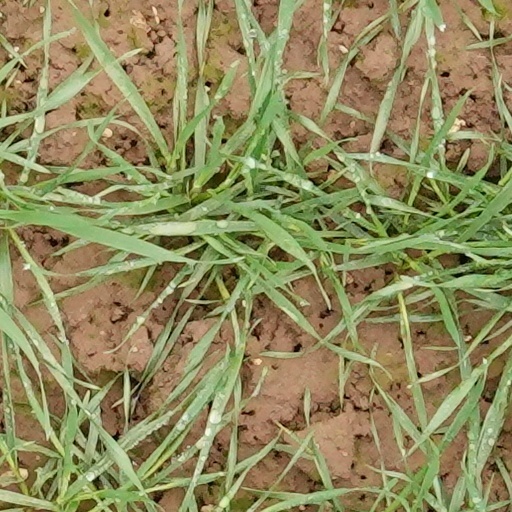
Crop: wheat